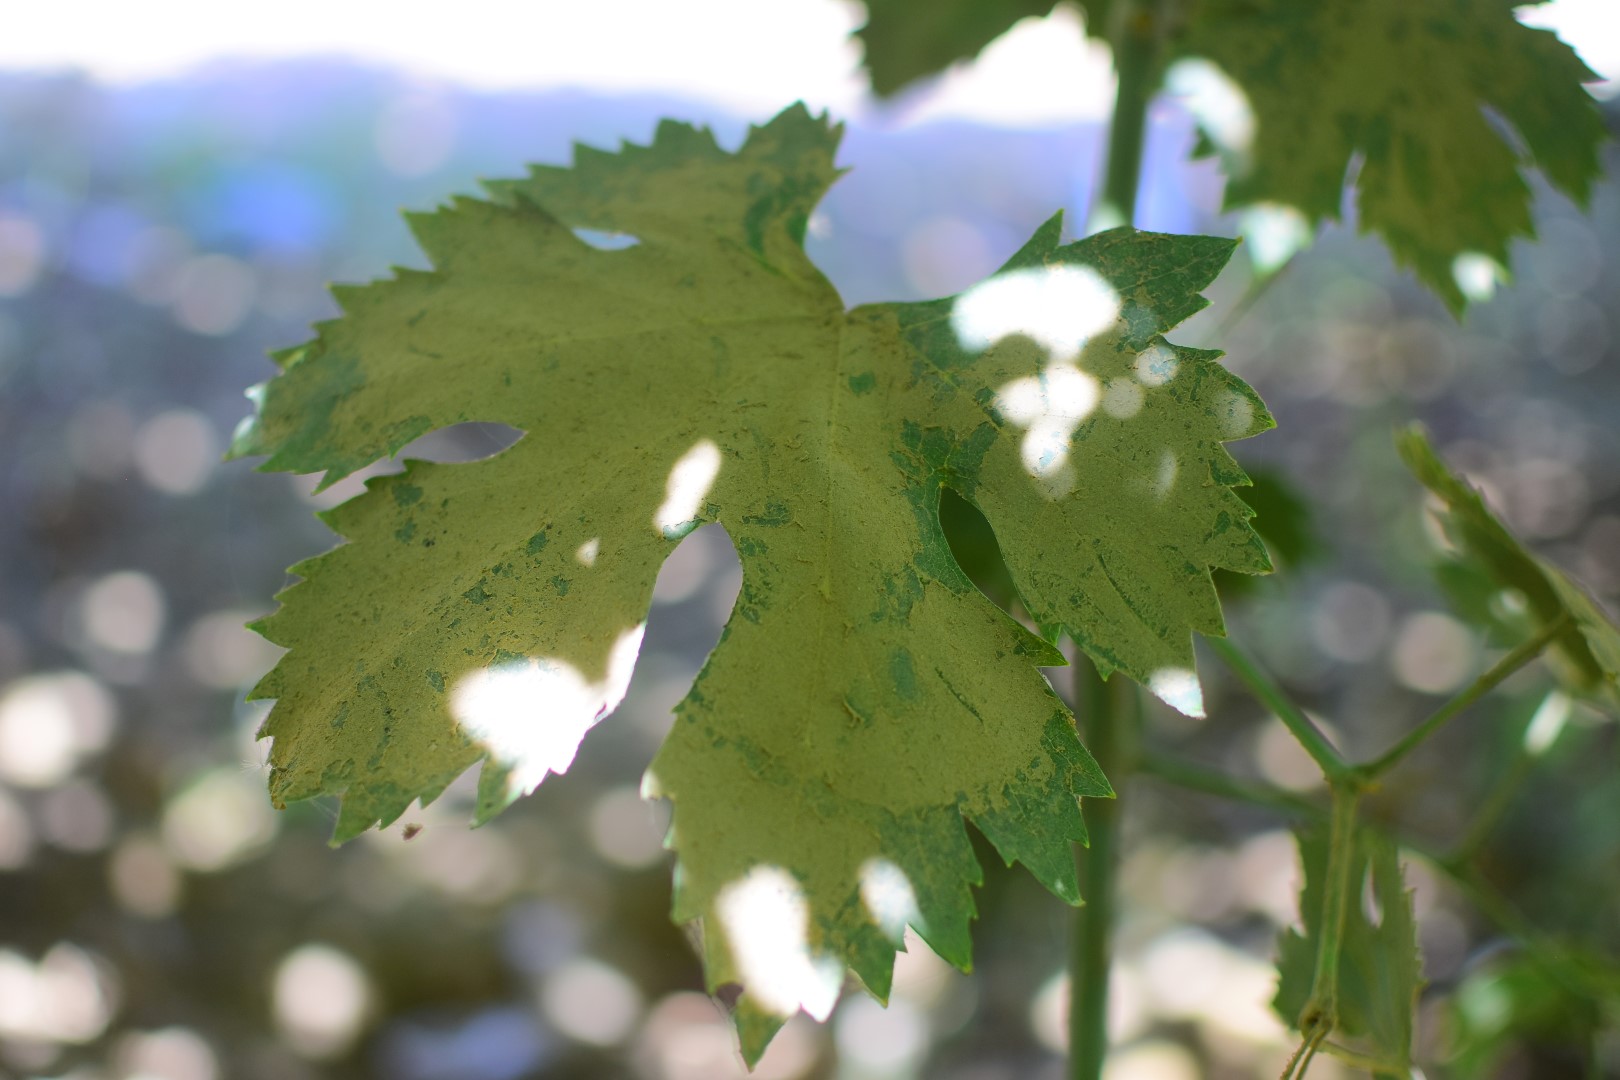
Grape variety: Halawani